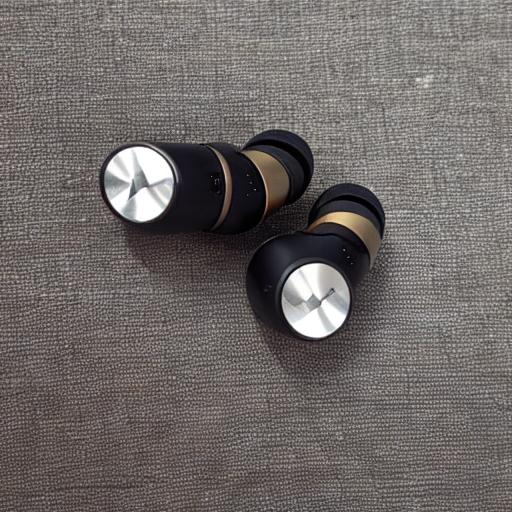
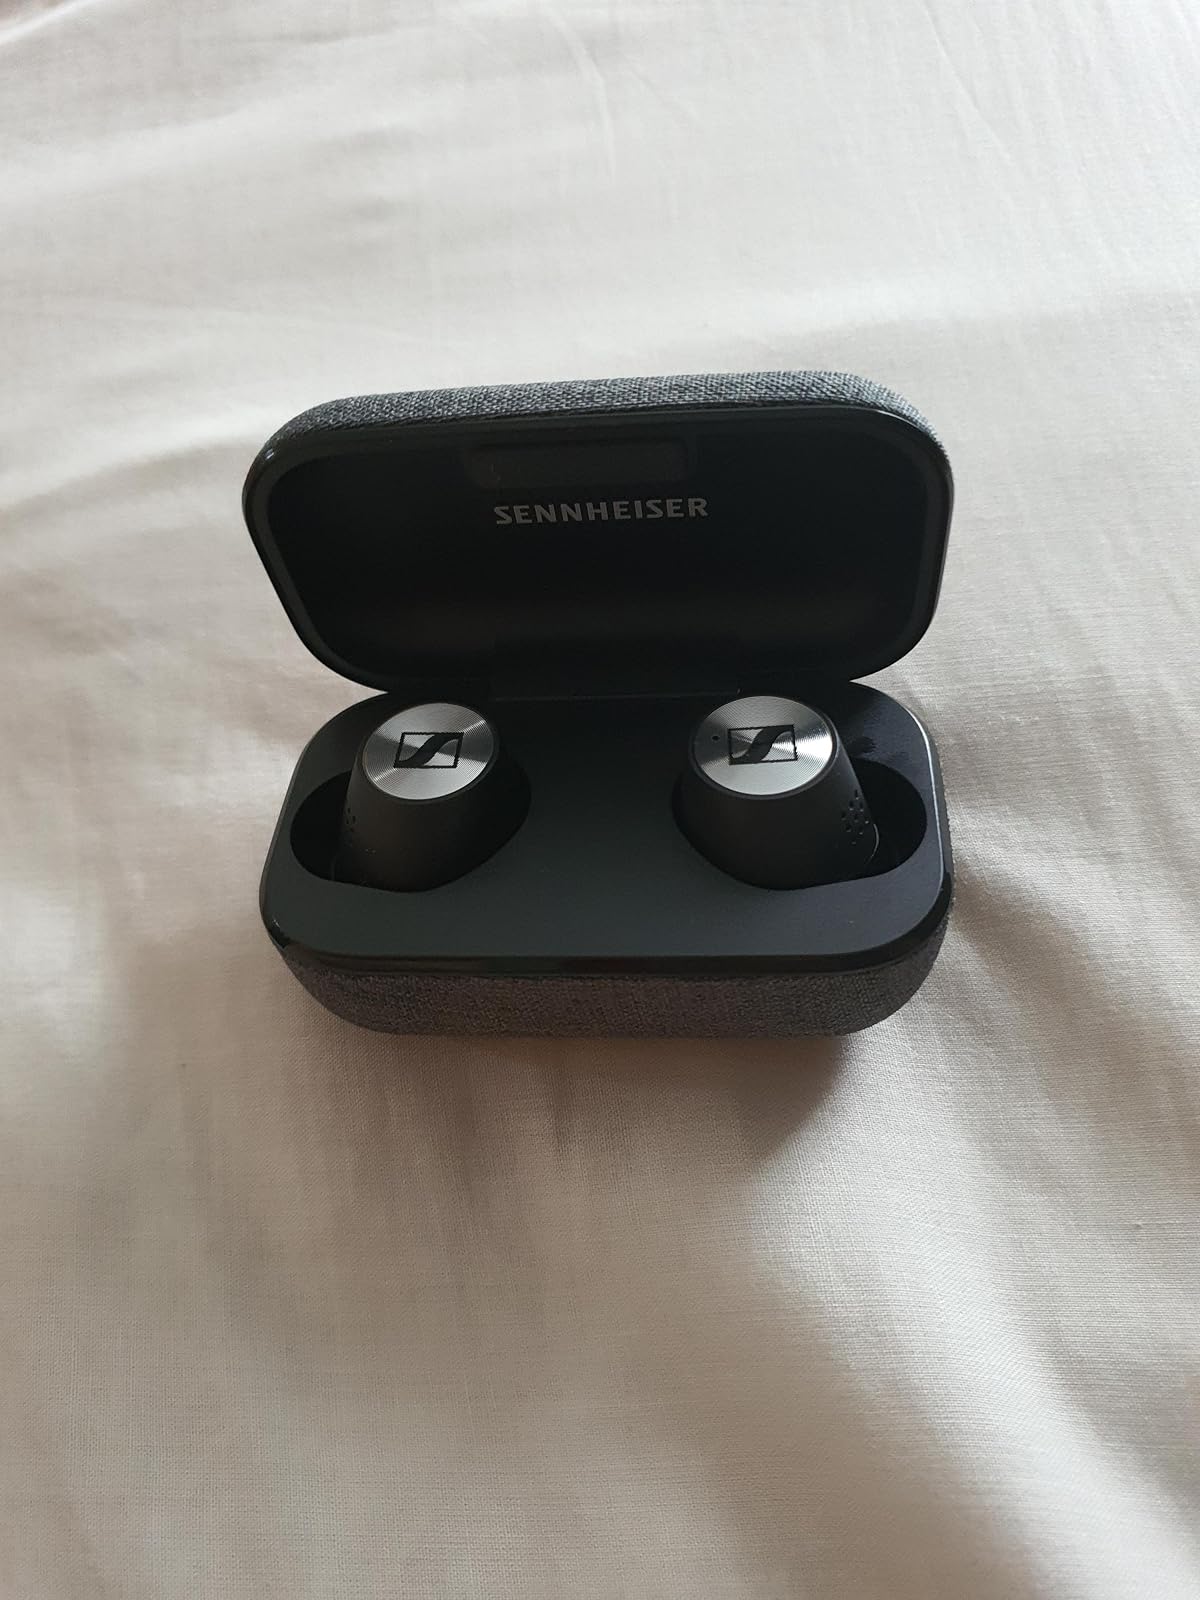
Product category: earbuds
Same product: no